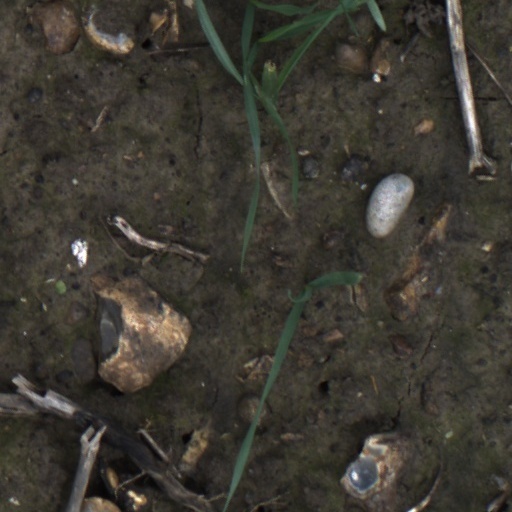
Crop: wheat